Jean de Venette

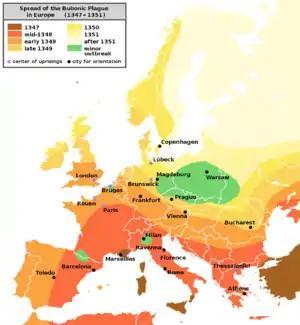
The spread of the Black Death (with modern borders)

The Black Death was a devastating disease which first appeared in Europe in 1348. Where it originated from is still debated but Venette attributes its origin to the "unbelievers". According to Venette and others, within a short time, over 500 dead per day were being buried. It lasted approximately one year but returned in later years. While Venette observes how many "timid" priests did not do their religious duty to visit the dying and administer the Last Sacraments, he adds that the Sisters of the Hôtel-Dieu "not fearing to die, nursed the sick in all sweetness and humility and many of them died themselves from the plague".